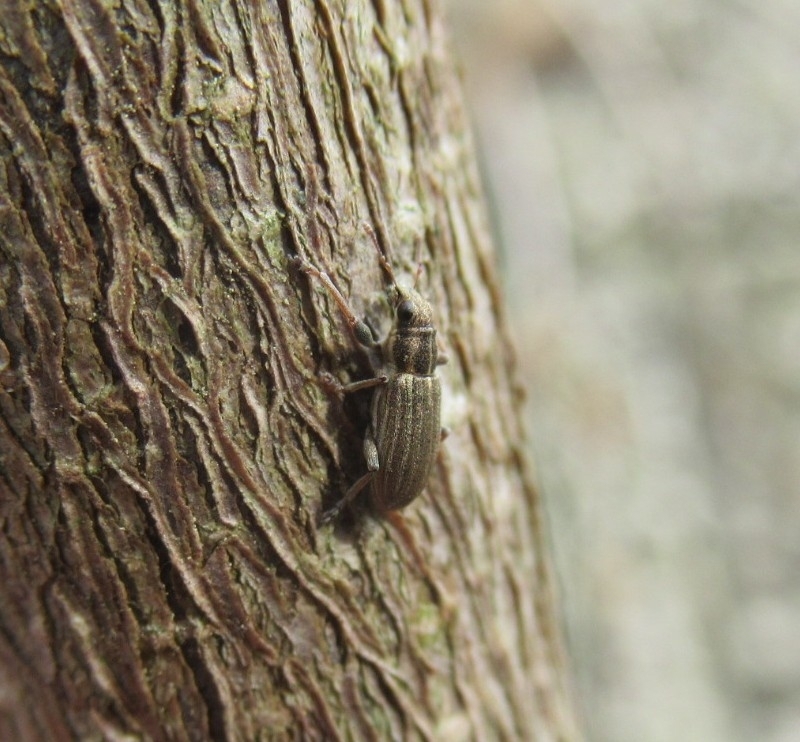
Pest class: pea_leaf_weevil